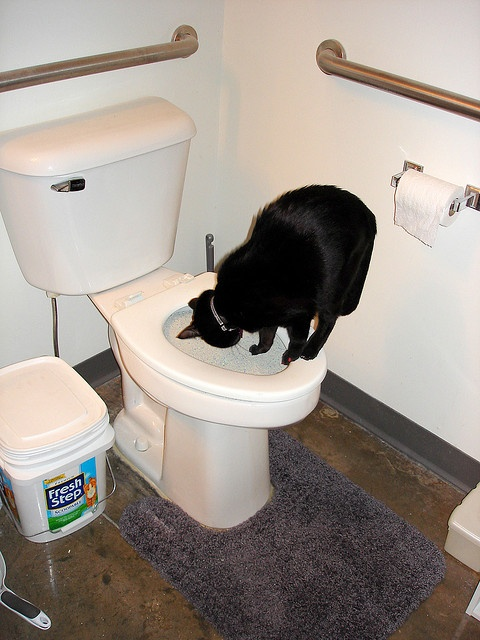
A cat that is sitting on a toilet seat.
A black cat is drinking from the toilet.
A cat is standing on the rim of a toilet.
there is a black cat that is standing on a toilet
a cat on a toilet looking in the bowl